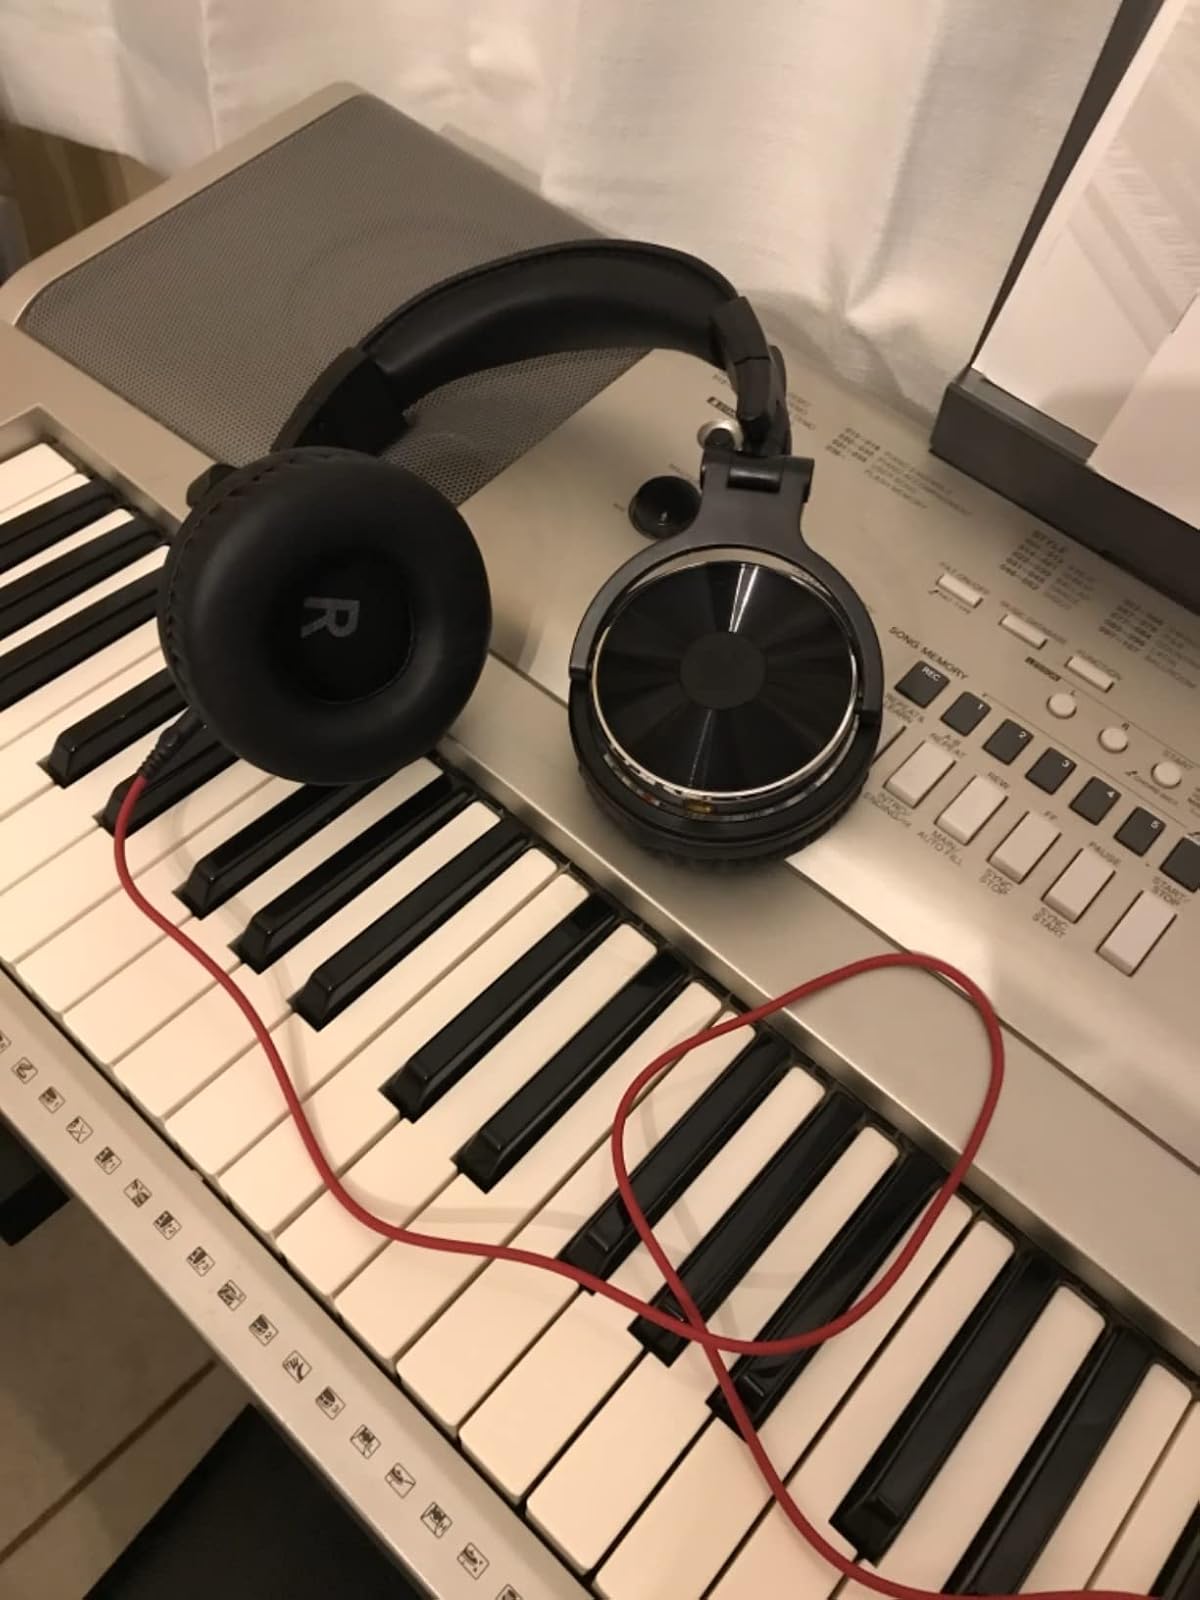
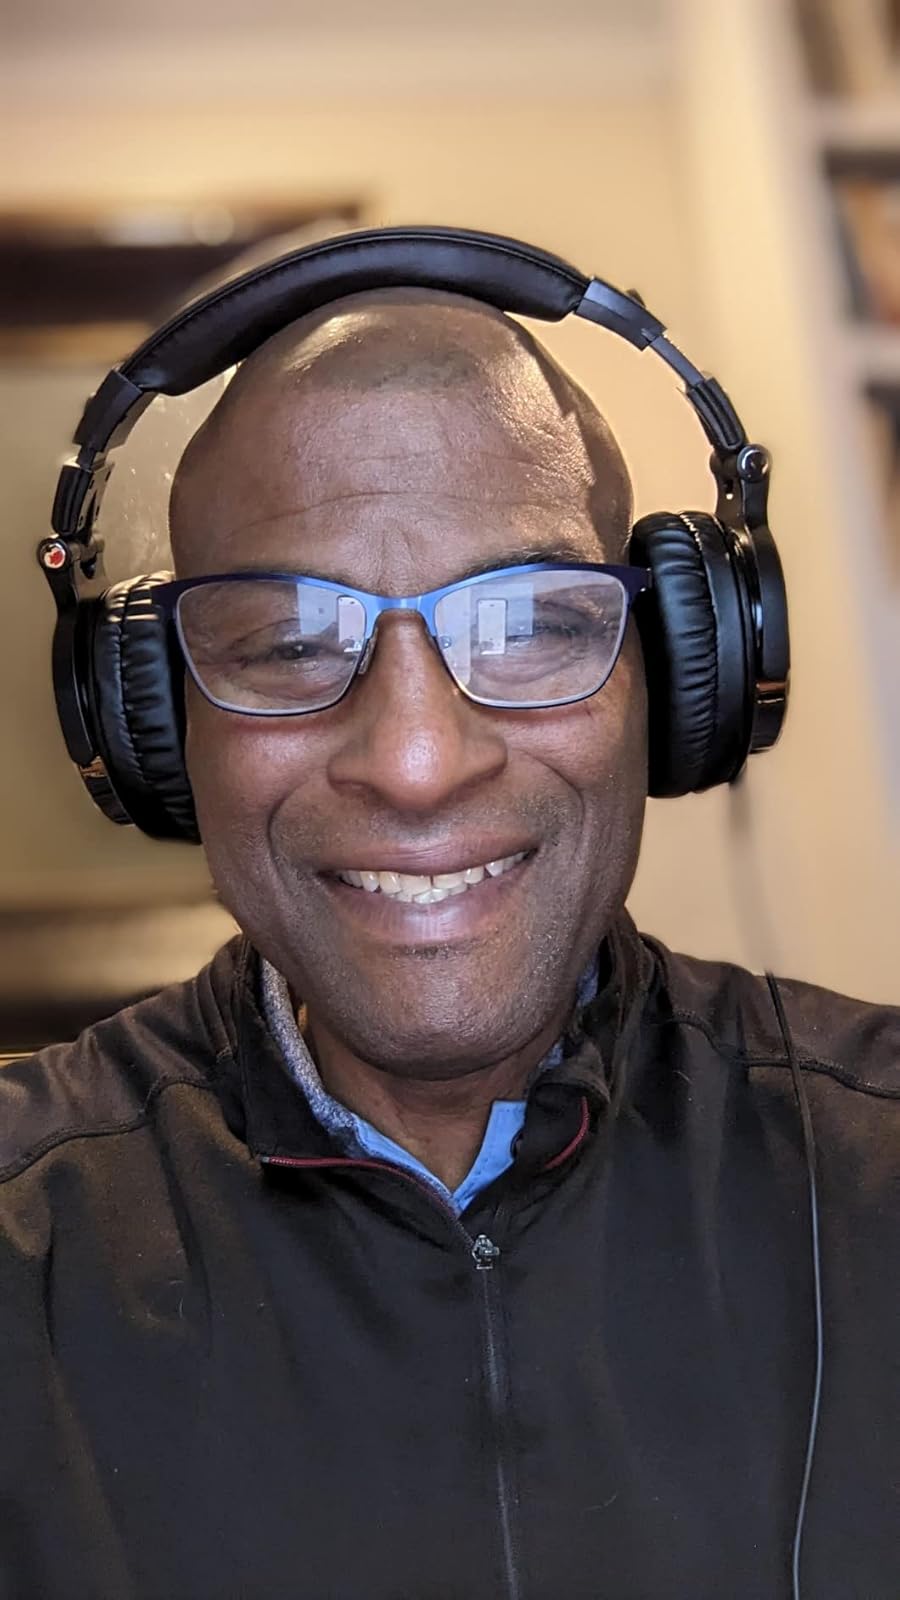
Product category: headphones
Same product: yes